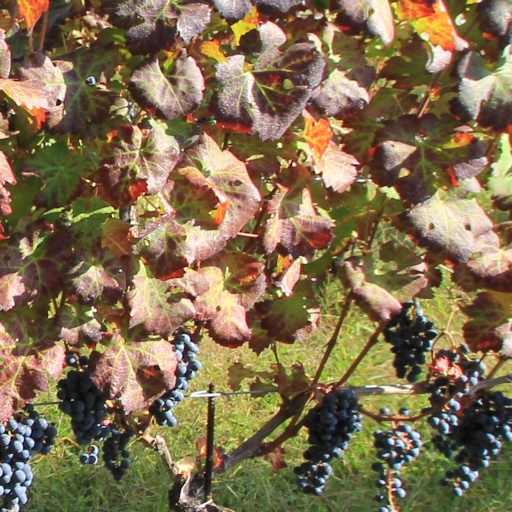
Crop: grape